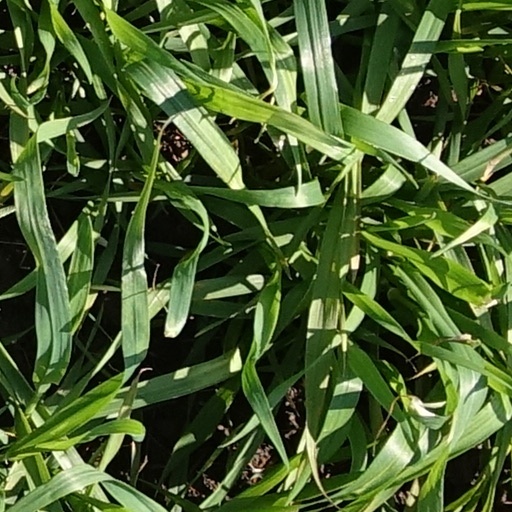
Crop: wheat